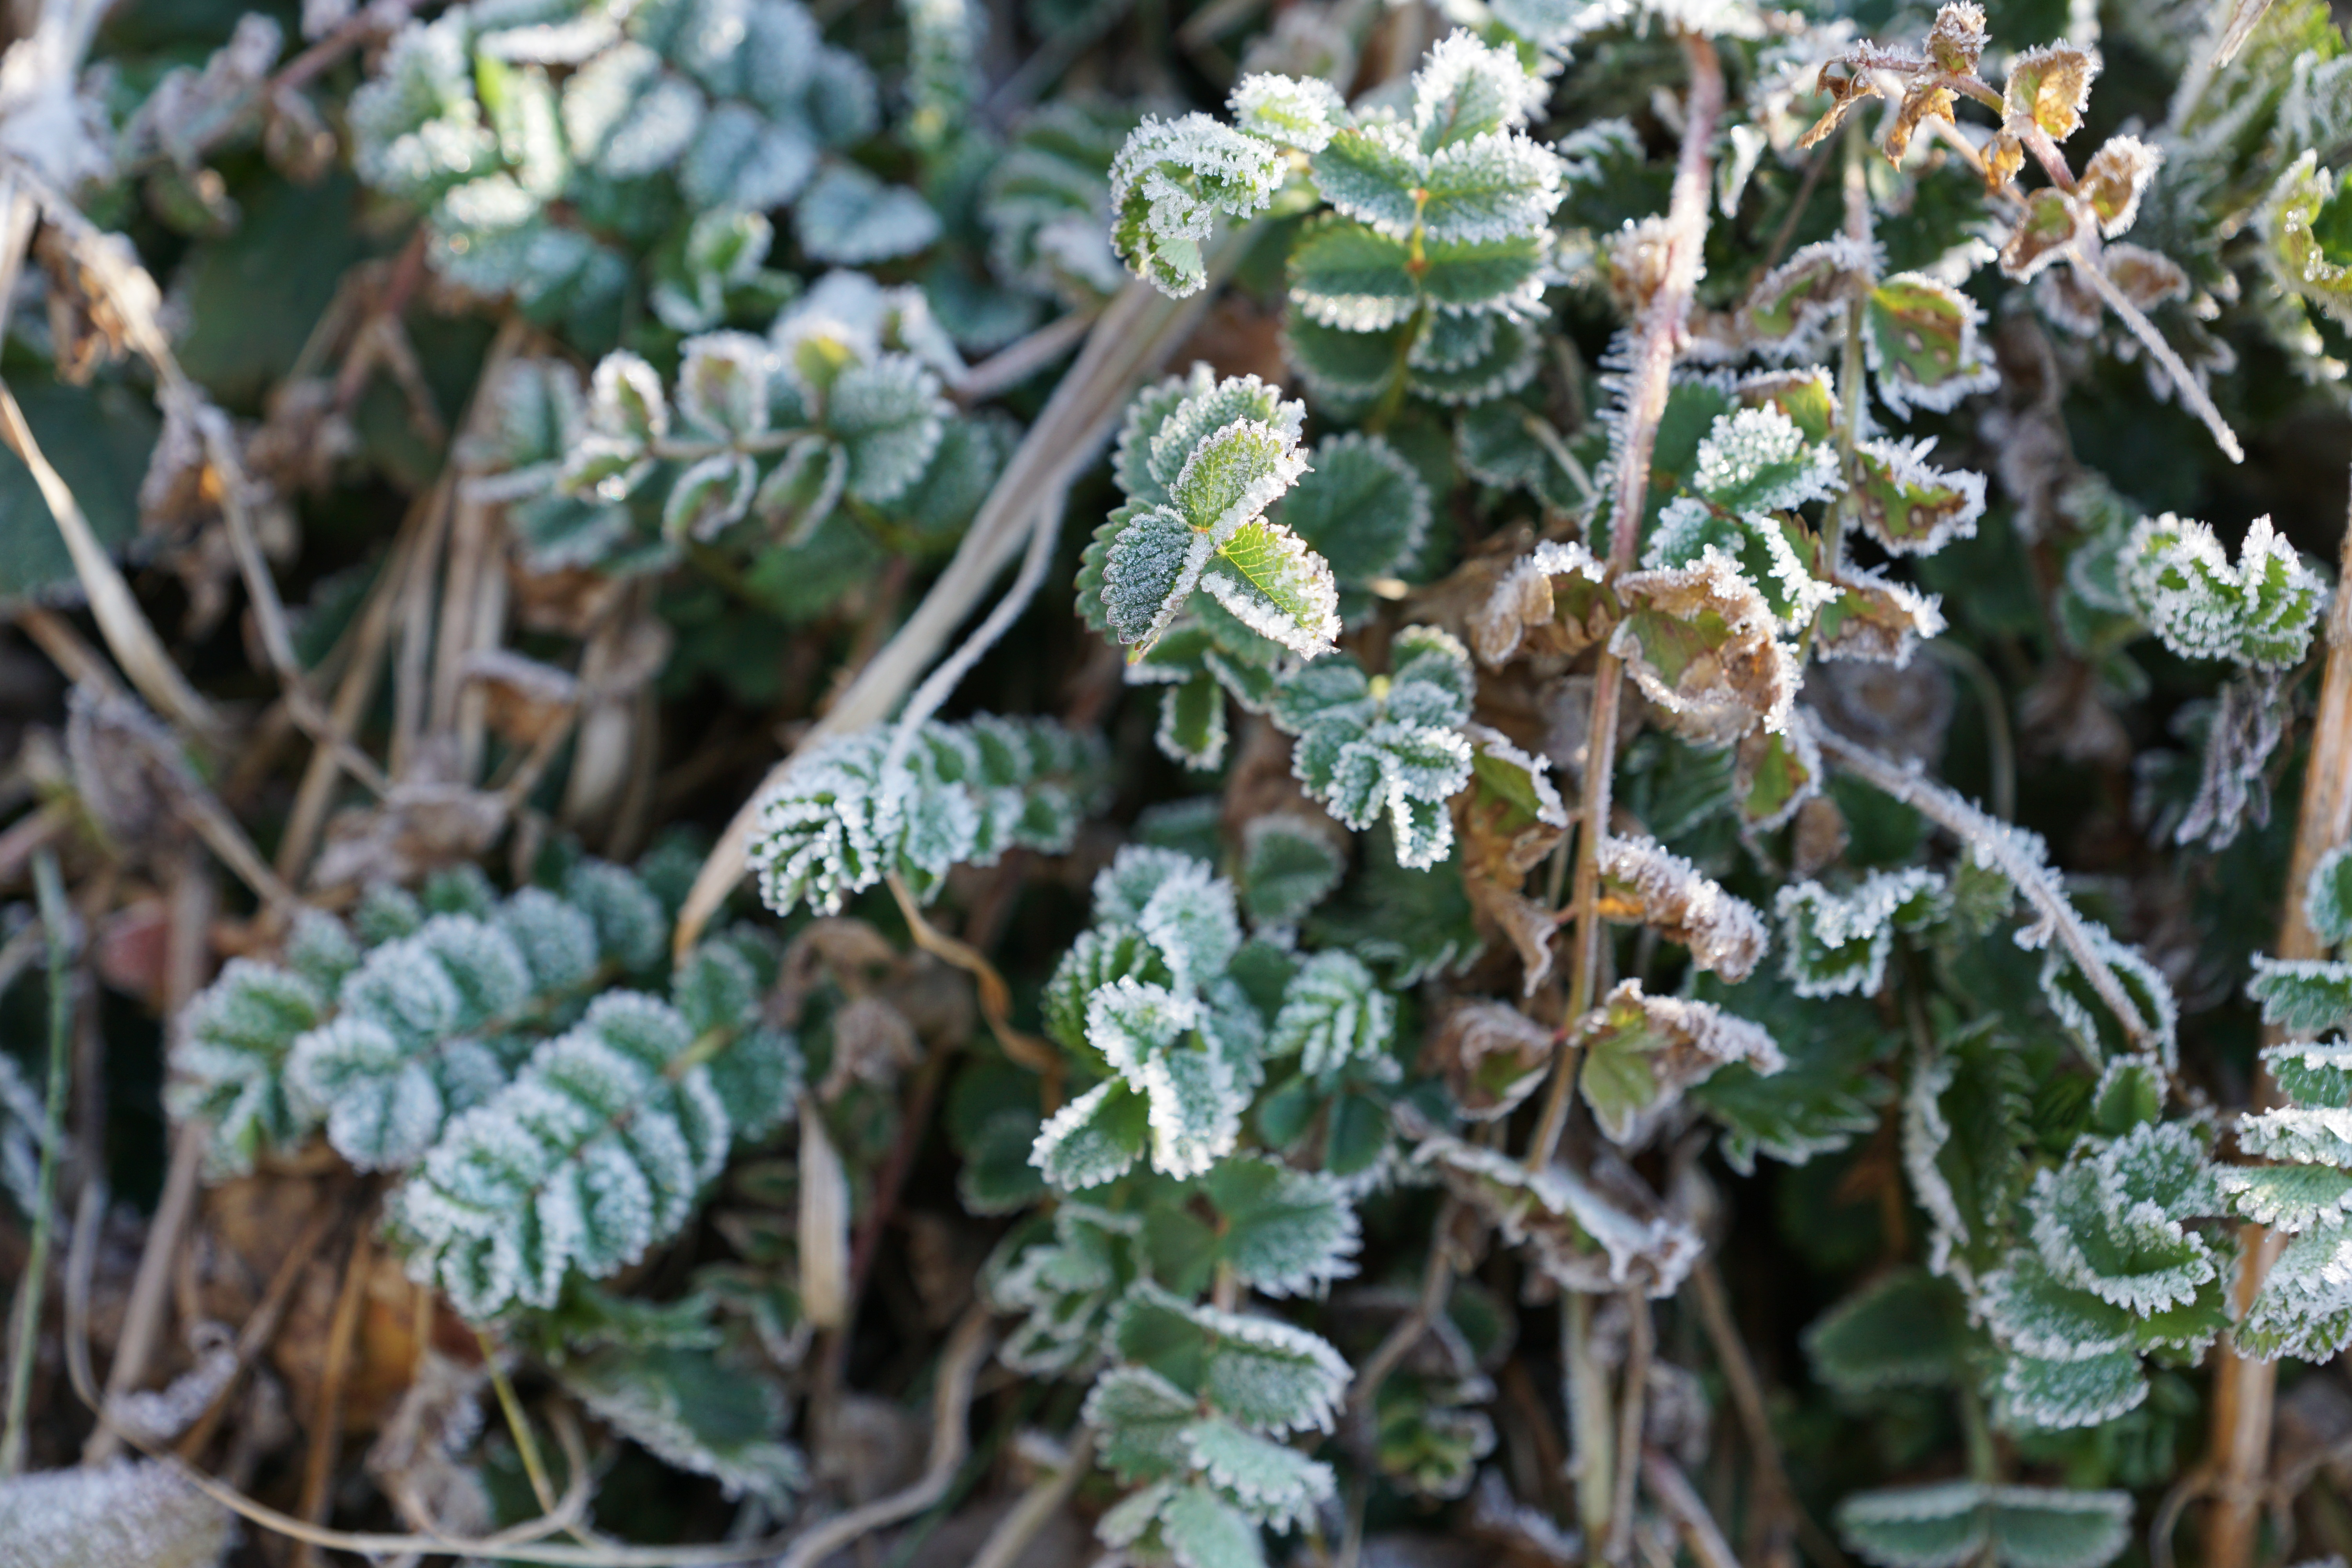
nature, grass, cold, winter, plant, leaf, flower, frost, herb, produce, botany, garden, flora, iced, shrub, eiskristalle, flowering plant, land plant